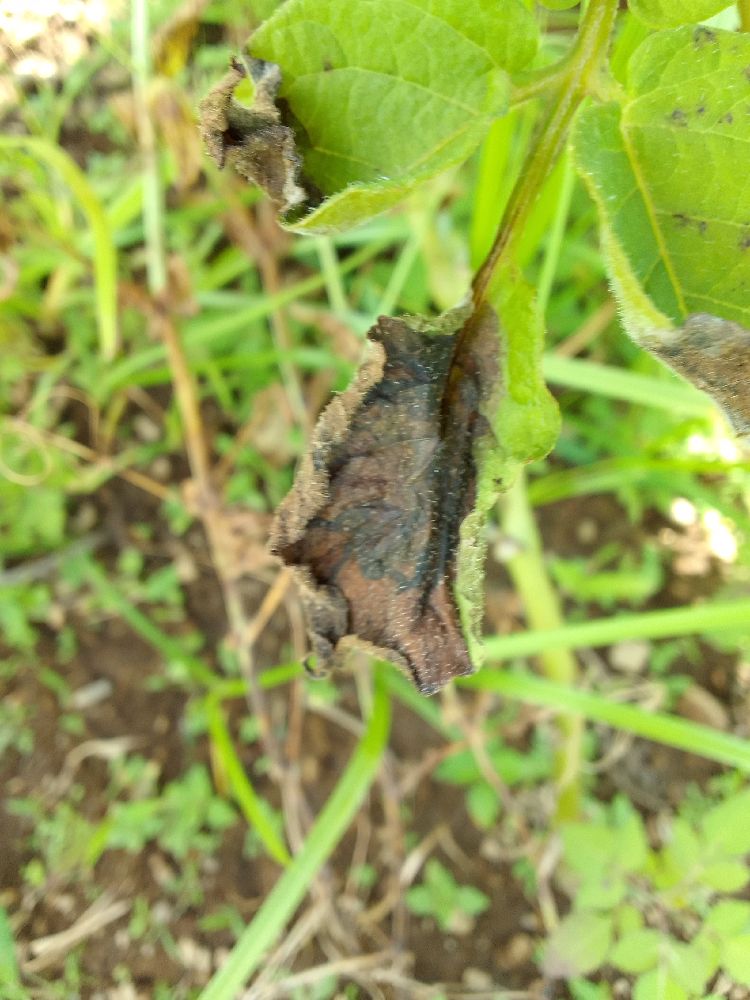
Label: Late blight